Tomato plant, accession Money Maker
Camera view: bottom (45 deg); turntable rotation: 300 degrees
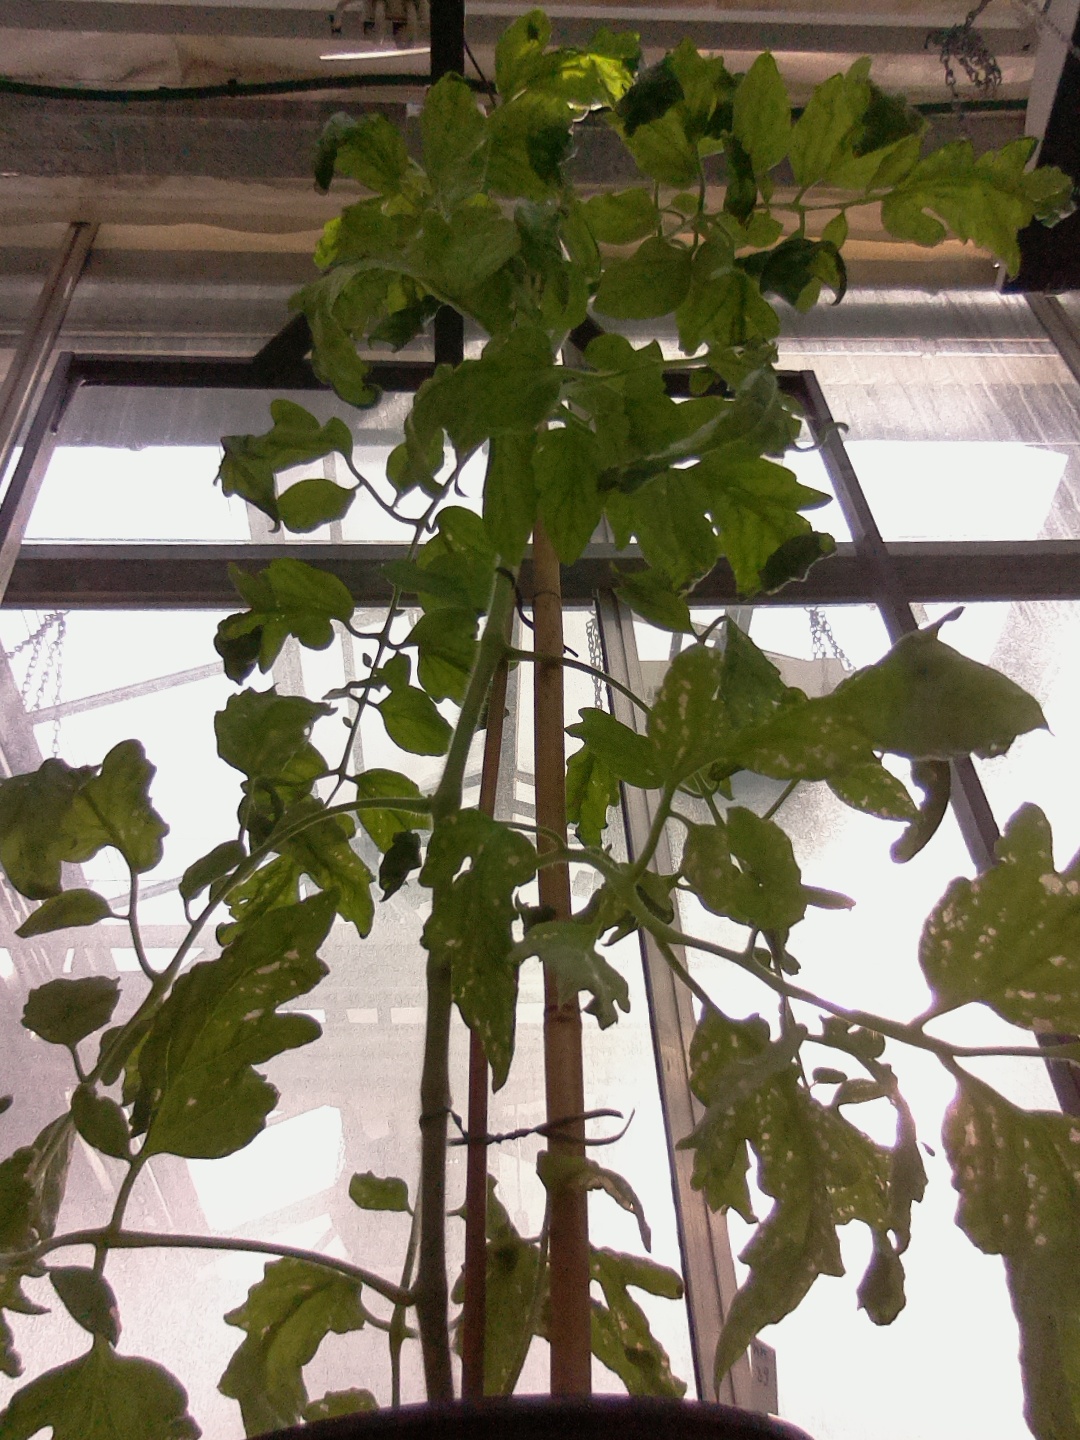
BBCH growth stage 74: 40%-50% of final fruit size